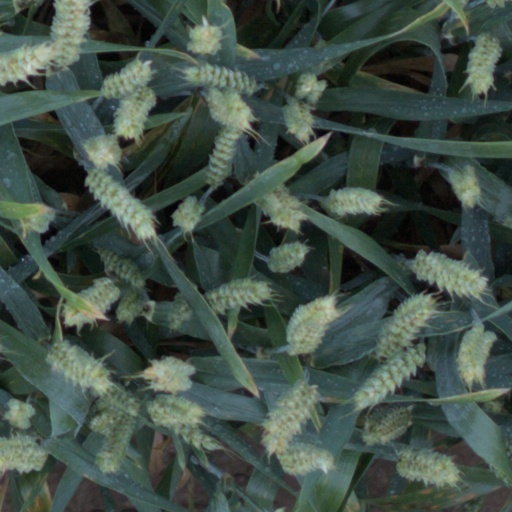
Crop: wheat